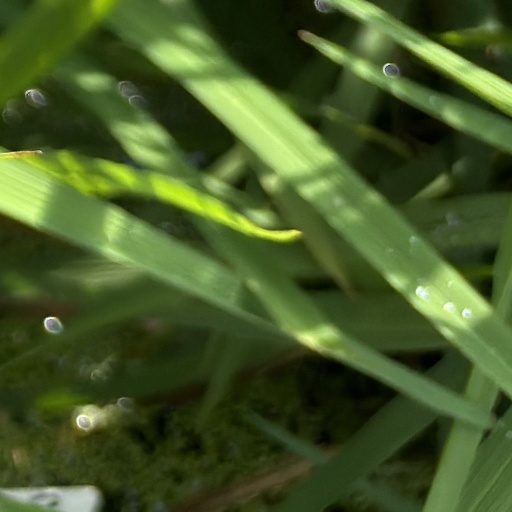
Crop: rice